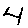
Label: 4